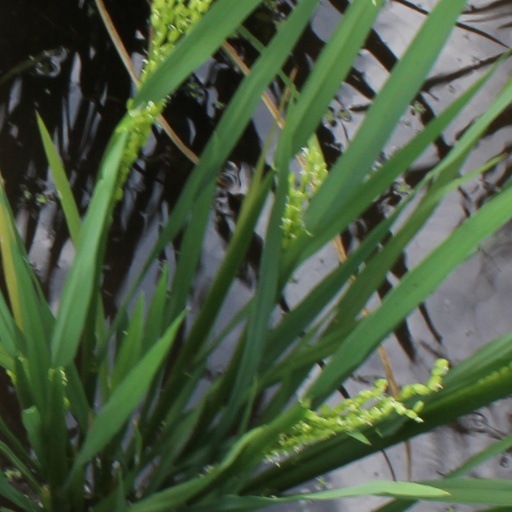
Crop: rice